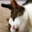
Label: cat